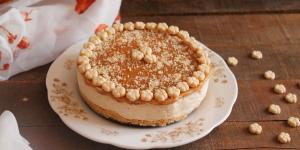
tarta de caramelo y galletas